Samuel Howitt

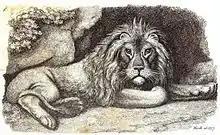
Lion resting, copper engraving included in "Groups of Animals" (1811)

Samuel Howitt (1756/57–1822) was an English painter, illustrator and etcher of animals, hunting, horse-racing and landscape scenes. He worked in both oils and watercolors.